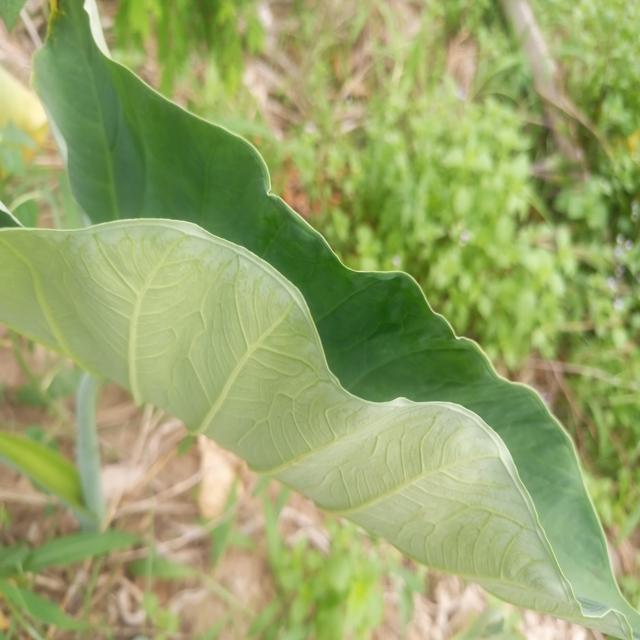
Label: Healthy